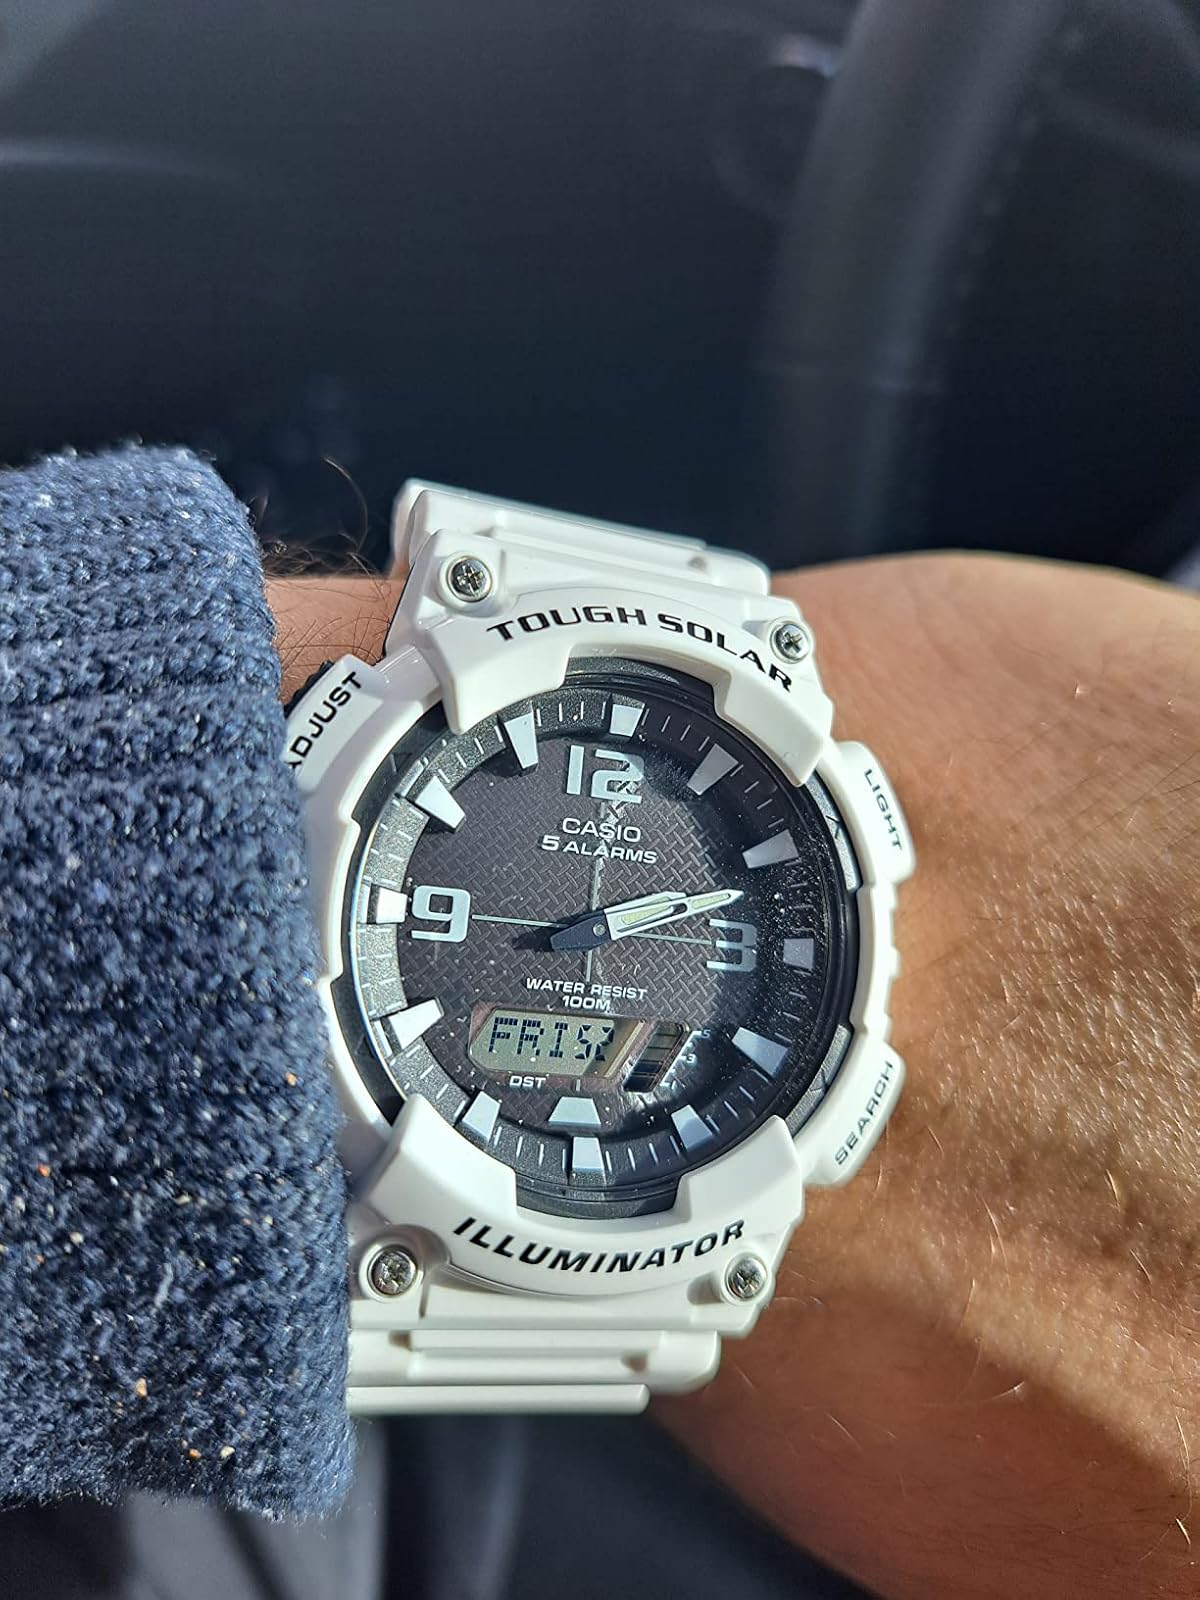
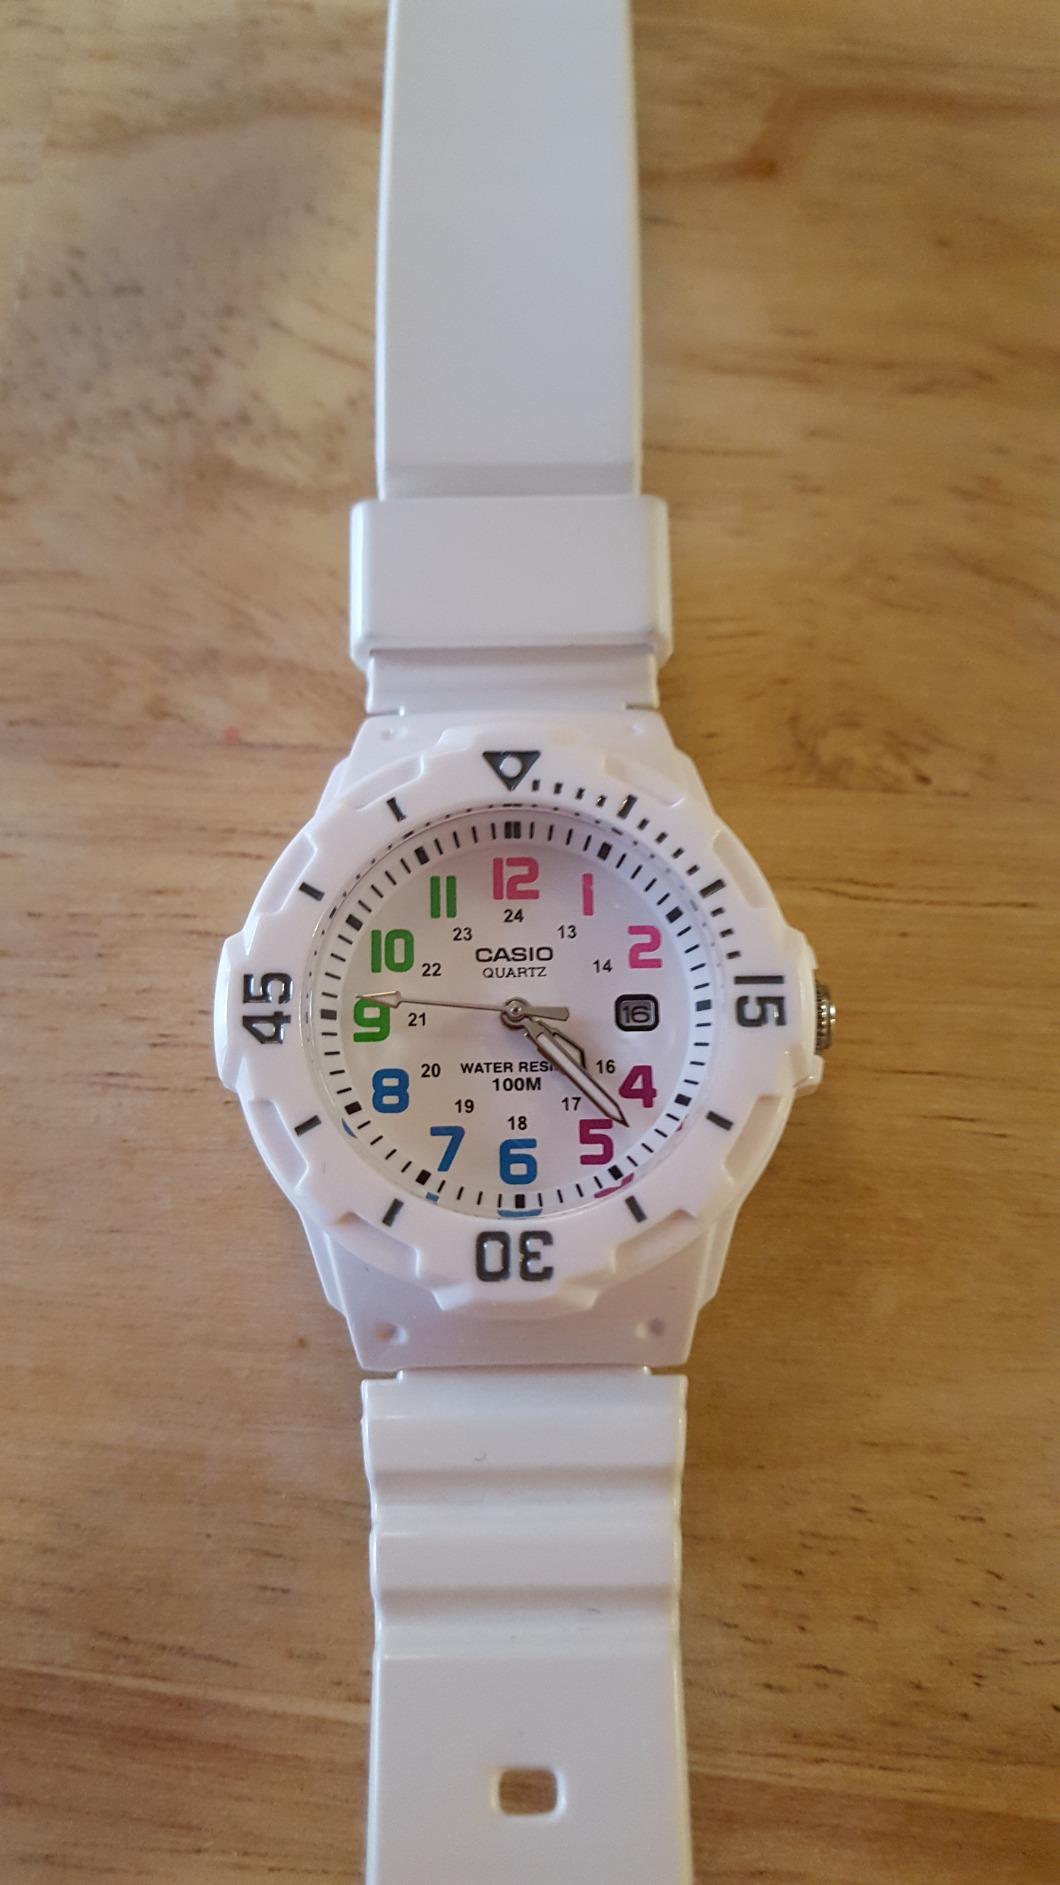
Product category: accessories_watch
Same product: no